Psion Series 5

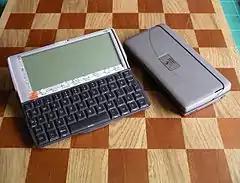
Psion 5mx — on 5 cm squares

The EPOC operating system, since renamed Symbian OS, was built-in, along with application software including a word processor, spreadsheet, database, email, contact and diary manager, and Psion's Open programming language (OPL) for developing software. A Java virtual machine, the mobile browser STNC HitchHiker and synchronizing software for Microsoft Windows was bundled with the 5mx as optional installations and later, the "Executive Edition" of the 5mx was bundled with various hardware and software extras, including version 3.62 of the Opera web browser and a mains electric outlet adapter. A wealth of third-party software was also available, including games, utilities, navigation, reference, communication, and productivity applications, and standard programming tools like Perl and Python.